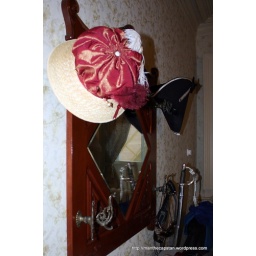
Hanging Johanna's and Steve's hats on these handy pegs on a mirror in the Fraser room.